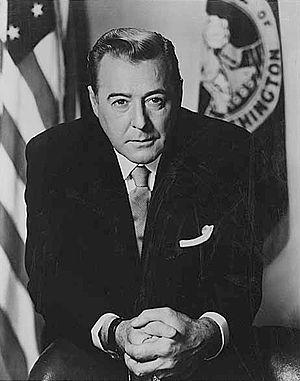
Depuis son admission à l'Union le 11 novembre 1889, Washington élit deux sénateurs, membres du Sénat fédéral.